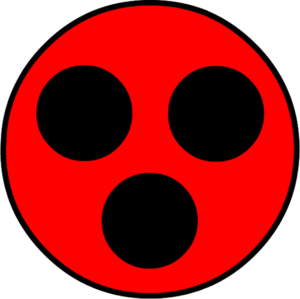
Rat-Man est une bande dessinée italienne de Leo Ortolani, parodiant les comics américains. La série raconte les aventures comique d'un super-héros.